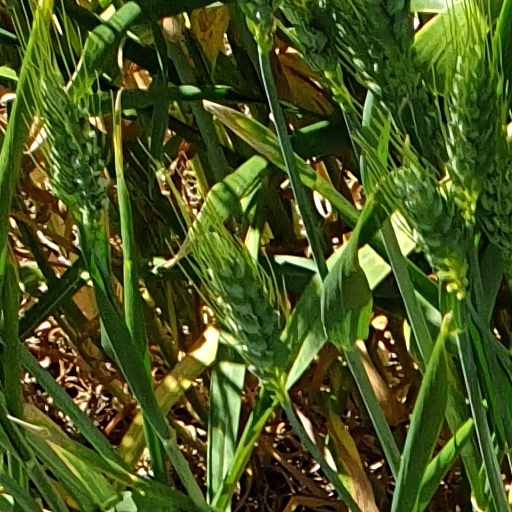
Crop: wheat